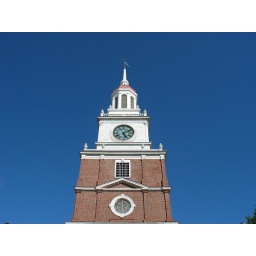
Mercer Law's clock tower against a brilliant blue sky